Steph Davis

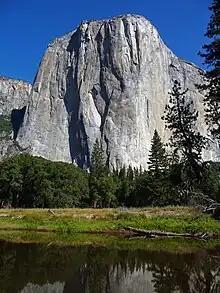
Davis free climbed the Salathé Wall route (at left) on El Capitan in Yosemite, which stretches .

In 2004, Davis became the second woman to free climb El Capitan in one day. One year later, in October 2005, she became the first woman to free climb the Salathé Wall, on El Capitan, The route is rated 5.13b/c, is 35 pitches, and approximately long. The difficulty of the climb can be described as "spidering up the side of a skyscraper, climbing to [handholds] no bigger than lentils". What makes Davis' achievement even more impressive is that she free climbed the route, meaning that she used only her hands and feet to climb the rock; she did not hang off the rope or any other mechanical aids. Davis worked on the route throughout September, learning every inch of the climb and meeting Cybele Blood, who became her belayer. Davis had initially planned for the climb to take five days and had cached water and food along the route for that length of the time, but poor weather, high numbers of climbers on the route and difficult climbing made the climb take eleven days. In fact, Davis wore only light climbing shoes, climbing tights, long underwear, and a light wind jacket. The only other gear she had was climbing gear, a lightweight sleeping bag, a portable espresso maker, water and food. When the two ran low on food and water, Blood went looking for the cached supplies but couldn't find them, so Davis "jugged" to the top to get some water and then returned to the route to continue the free climb. This climb was Davis' "dream come true" and afterwards she said, "I don't have to prove anything to myself anymore, or to anyone else."